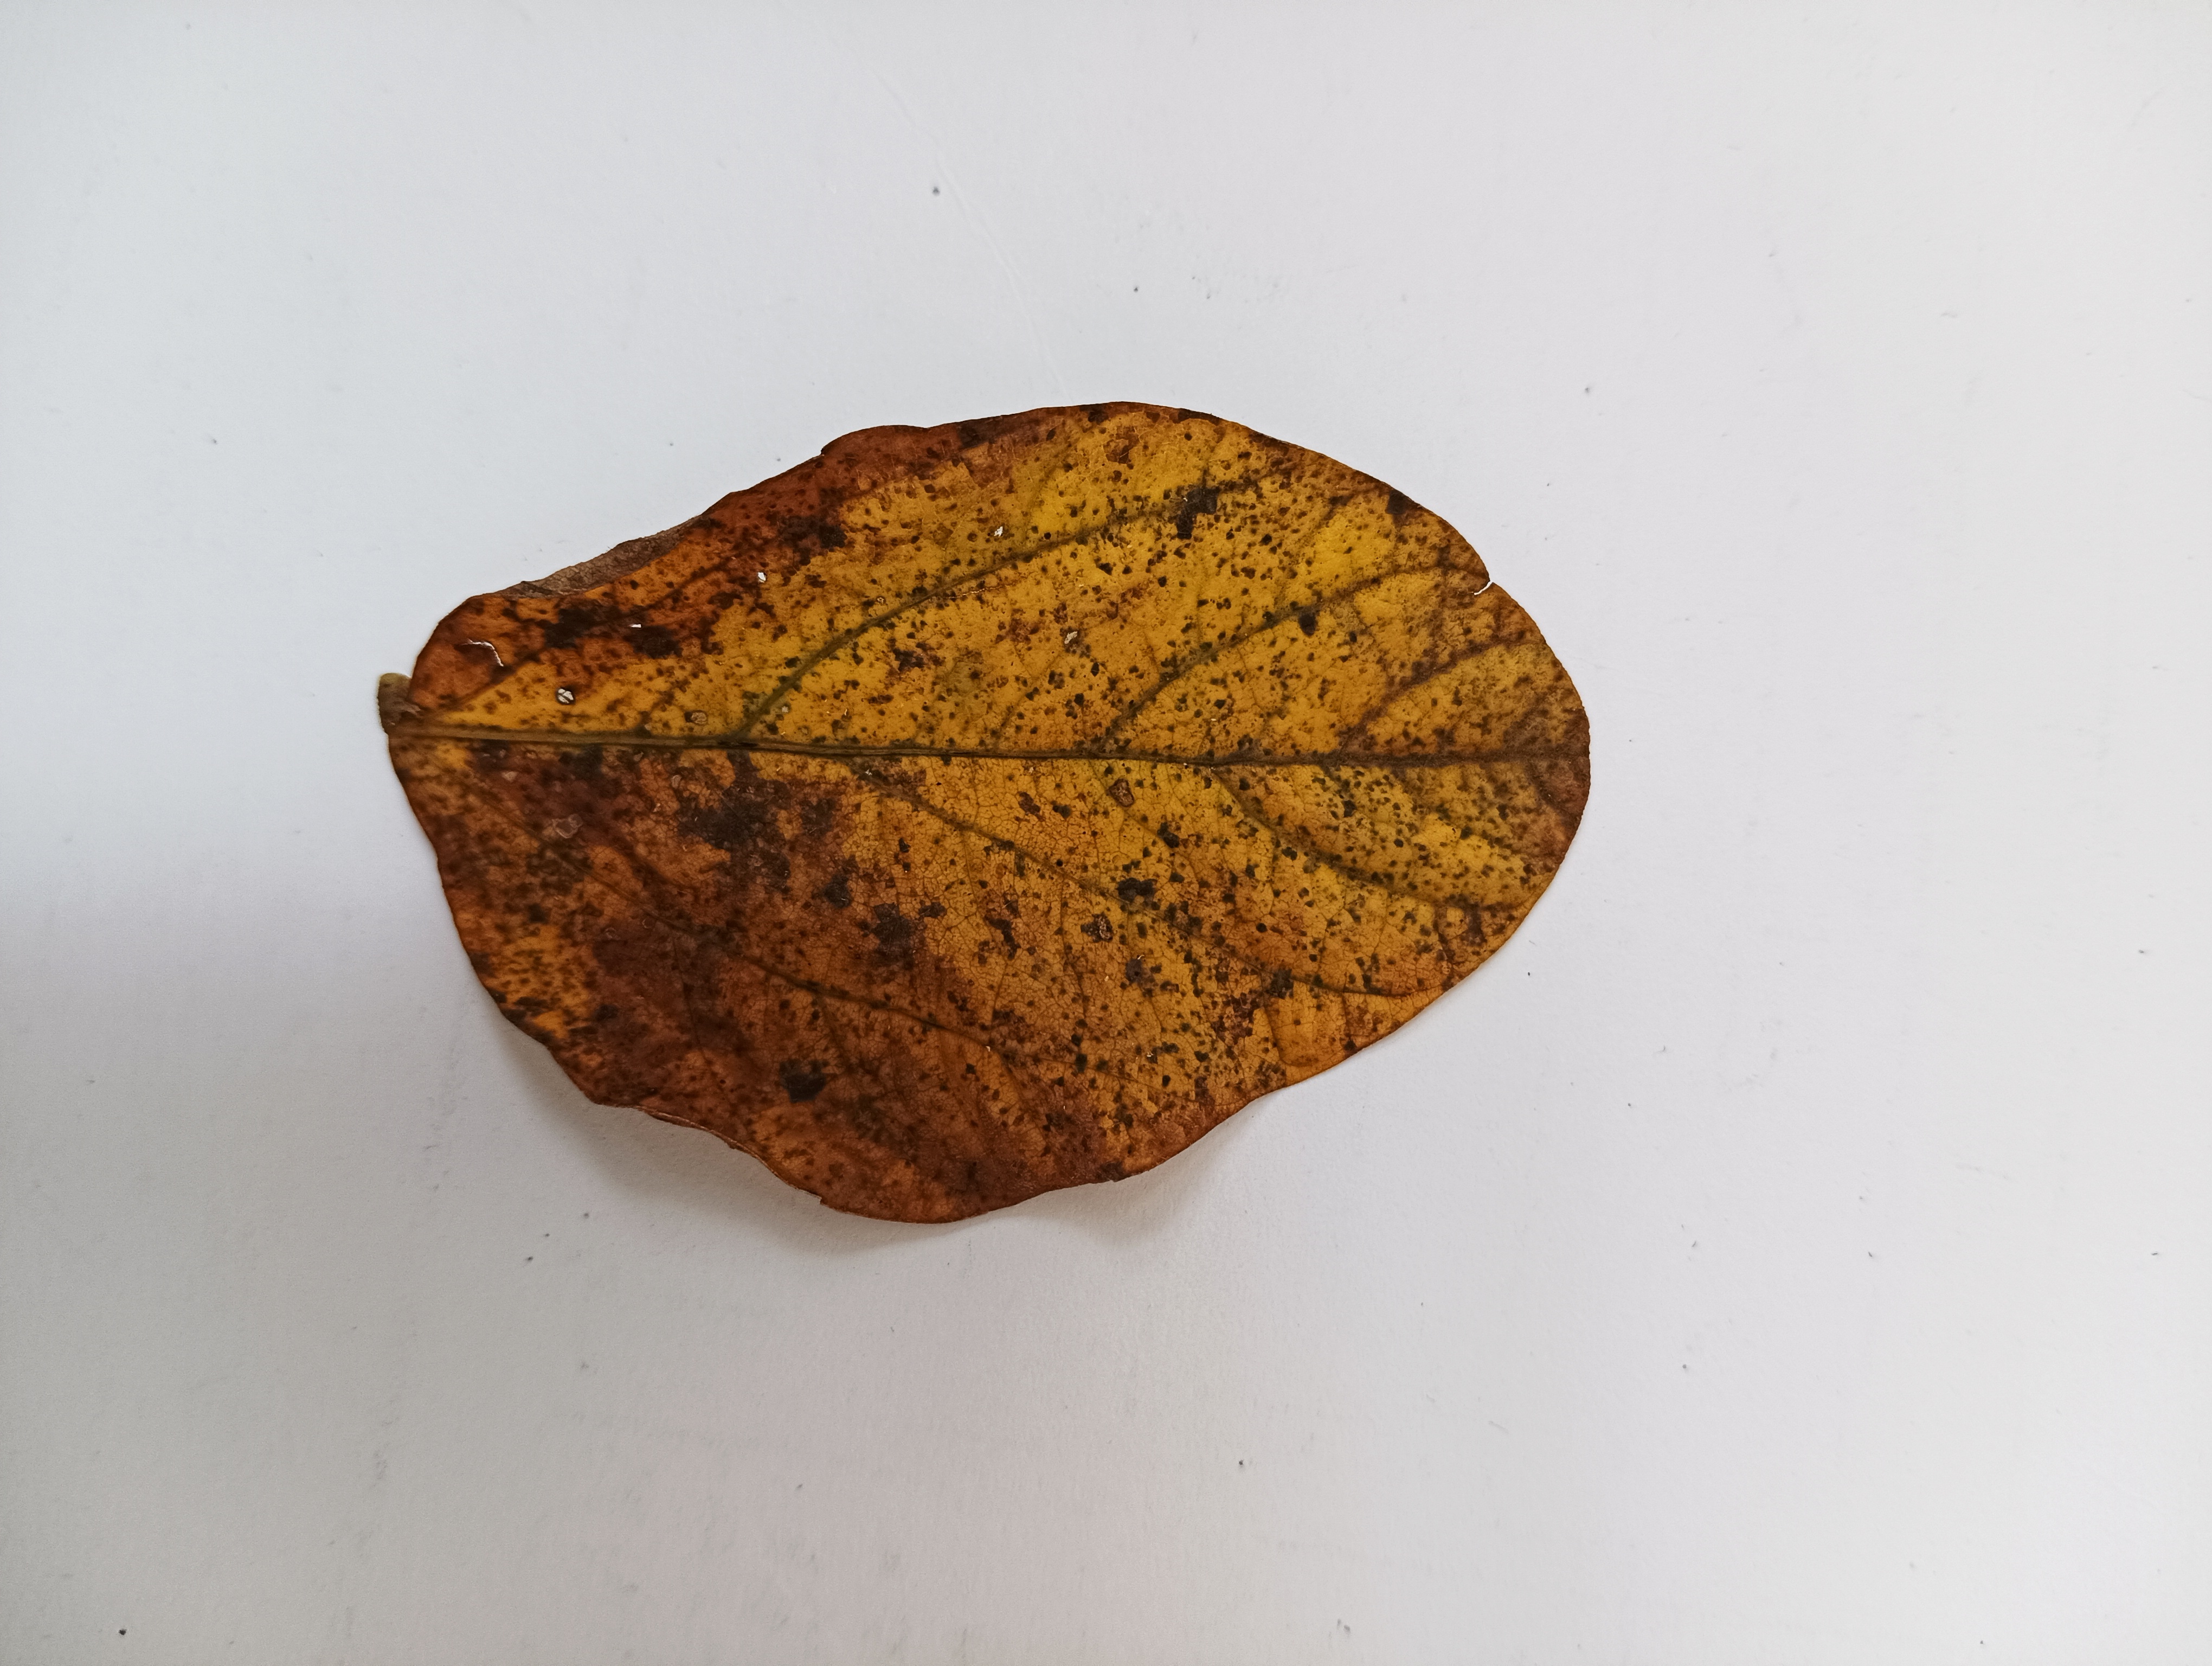
Label: Septoria_Brown_Spot